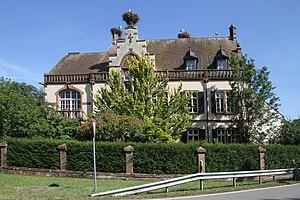
Dietrichingen est une municipalité de la Verbandsgemeinde Zweibrücken-Land, dans l'arrondissement du Palatinat-Sud-Ouest, en Rhénanie-Palatinat, dans l'ouest de l'Allemagne.